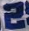
Number: 2